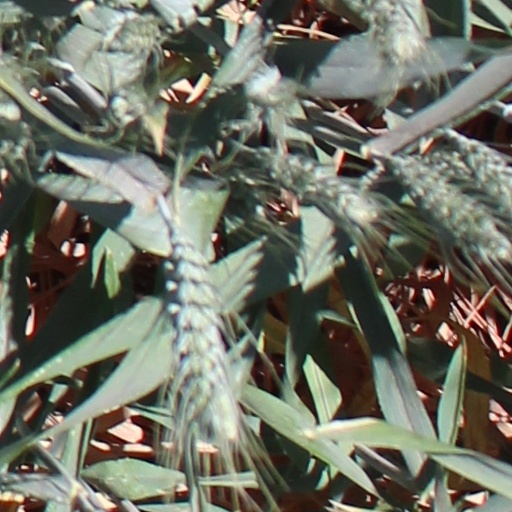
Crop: wheat